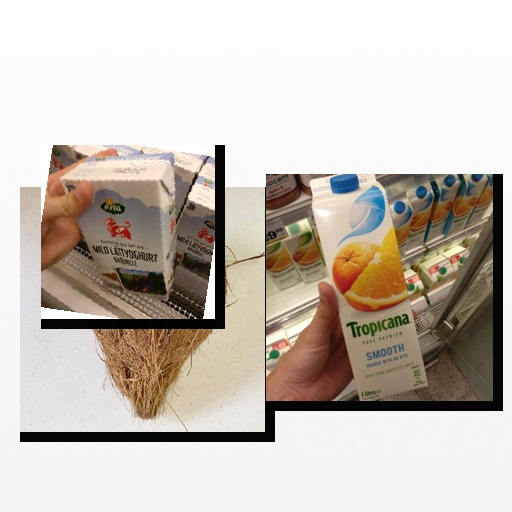
Food items: natural_low_fat_yogurt, coconut, mixed_juice